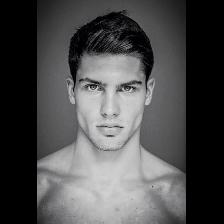
Label: Human